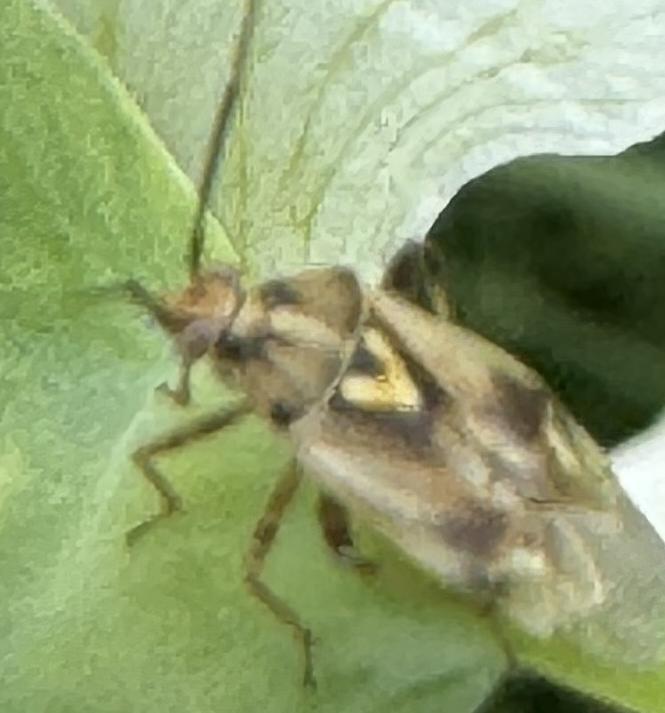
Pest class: lygus_bug